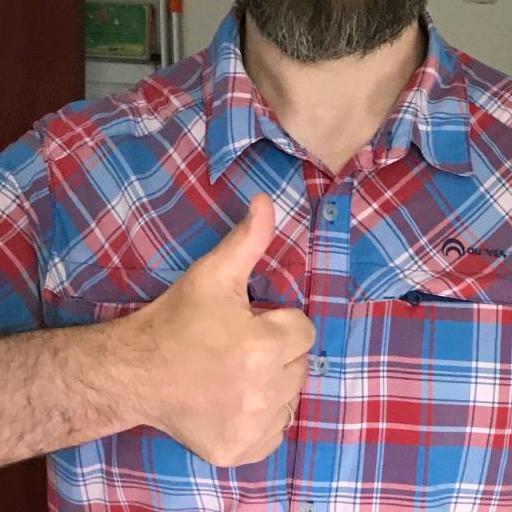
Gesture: like